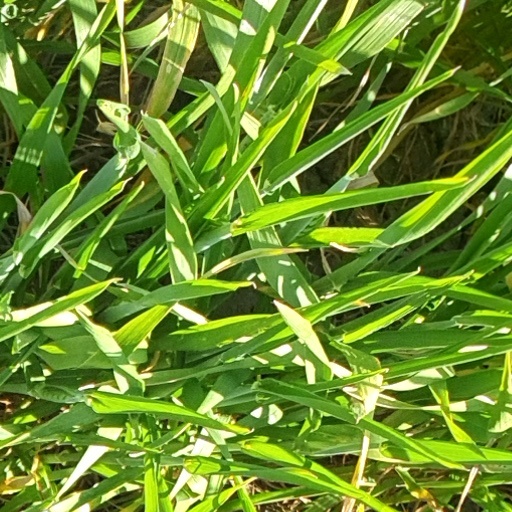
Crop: wheat